List of Sin Cities

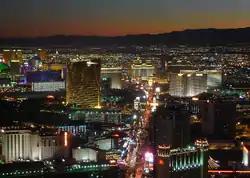
Las Vegas strip

Sin City is a nickname that may be applied to an urban area (a city or part of) that caters to various vices. These vices may be legal (depending on area) or illegal activities which are tolerated.